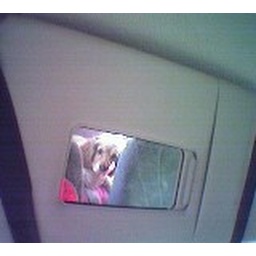
[moblog] dog in the mirror